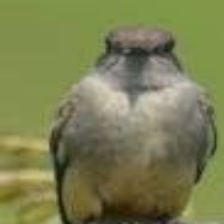
Species: SAYS PHOEBE
Scientific name: SAYORNIS SAYA